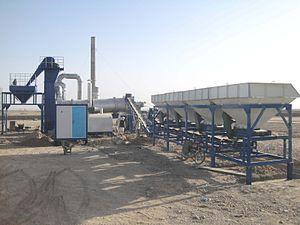
Une centrale d'enrobage est une installation industrielle fixe ou semi-mobile où l'on produit, selon des préconisations techniques précises, de l'enrobé servant à constituer la surface de roulement des routes, pistes d'aéroports et autres aires de circulation.